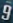
Number: 9